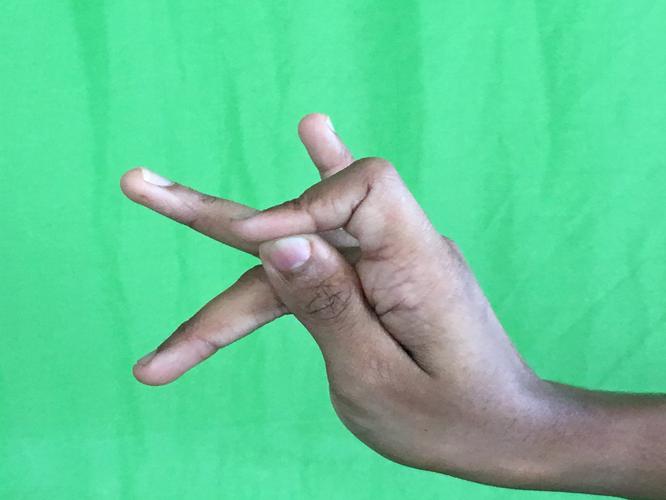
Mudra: Katakamukha_3
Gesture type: single_hand